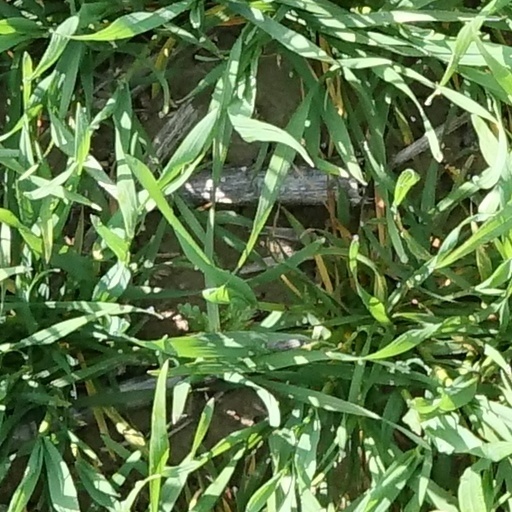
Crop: wheat